Benjamin Wade

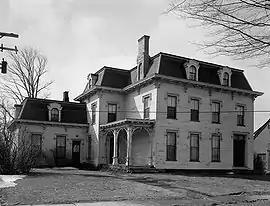
Wade's home in Jefferson, Ohio

In March 1861, Wade became chairman of the Committee on Territories, and in July 1861, along with other politicians, he witnessed the defeat of the Union Army at the First Battle of Bull Run. There, he was almost captured by the Confederate Army. After arriving back at Washington, D.C., he was one of those who blamed the attack on the supposed incompetence of the leadership of the Union Army. From 1861 to 1862 he was chairman of the important Joint Committee on the Conduct of the War, and in 1862, as chairman of the Senate Committee on Territories, was instrumental in abolishing slavery in the Federal Territories.